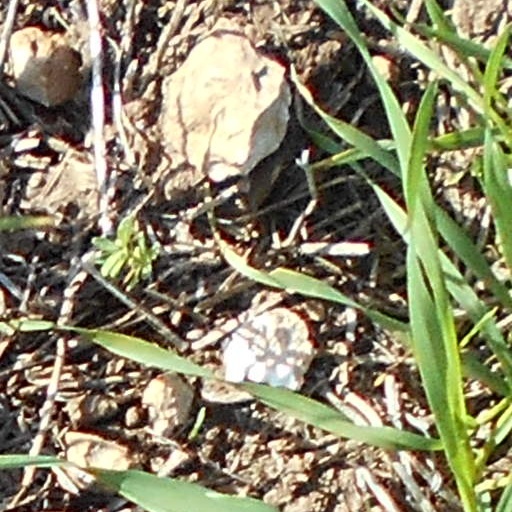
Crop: wheat